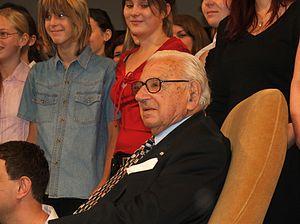
Nicholas Winton - Britannique qui organisa le sauvetage de 669 enfants juifs tchécoslovaques a Prague en octobre 2007.